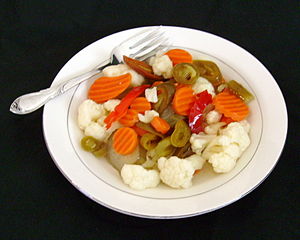
Pickles
En tallerken med pickles.
Pickles er fintskårne grøntsager som agurker, blomkål, bønner osv. som er nedlagt i stærkt krydret dressing eller eddike, og det bruges som tilbehør til middagsretter.